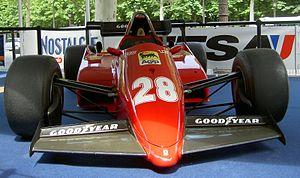
La Ferrari 126 C3 est une monoplace de Formule 1 engagée par la Scuderia Ferrari dans le cadre du championnat du monde 1983. Les pilotes sont Patrick Tambay et René Arnoux.
René Arnoux est un pilote automobile français né le 4 juillet 1948 à Pontcharra. Il a notamment été pilote de Formule 1 de 1978 à 1989. Il a totalisé 162 courses, 18 pole positions, 22 podiums et 7 victoires en Grands Prix.
L'histoire de la Formule 1 trouve son origine dans les courses automobiles disputées en Europe dans les années 1920 et 1930. Elle commence réellement en 1946 avec l'uniformisation des règles voulue par la Commission sportive internationale de la Fédération internationale de l'automobile et la création de la « Formule de Course Internationale nᵒ 1 », pour indiquer la qualité optimale, comprimée en Formule 1. Un championnat du monde de Formule 1 est créé en 1950 puis une coupe des constructeurs en 1958.